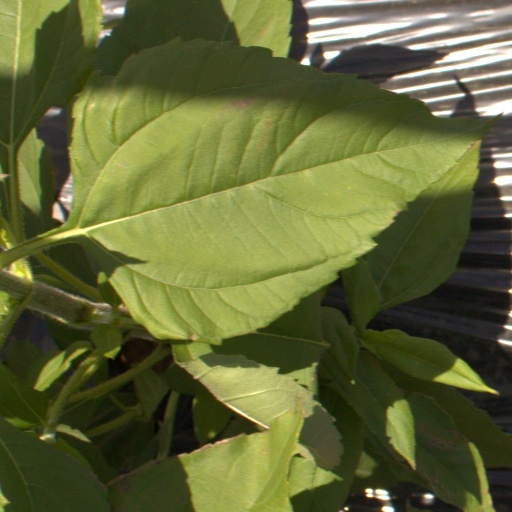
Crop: Jerusalem artichoke